List of players who have converted from one football code to another

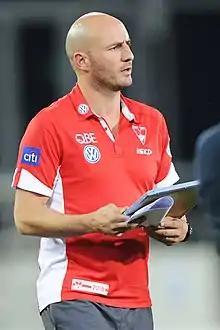
Tadhg Kennelly reached the highest level in Australian rules football then Gaelic Football, AFL Premiership medallion and a Senior All-Ireland Championship medal, the highest possible team player achievement in both sports.

Some players involved in the Irish Experiment to play professional Australian rules football returned to Ireland and went on to be notable in senior level Gaelic football. Such players have included: